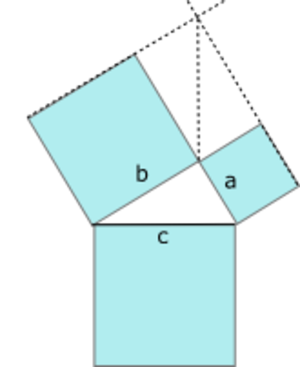
Le théorème de Clairaut en géométrie est une généralisation du théorème de Pythagore, où les égalités d'aires entre carrés construits sur les côtés d'un triangle rectangle, deviennent des égalités d'aire entre parallélogrammes construits sur les côtés d'un triangle quelconque. En français, il porte souvent le nom d'un frère du mathématicien Alexis Claude Clairaut, bien qu'il soit dû en réalité à Pappus d'Alexandrie.